Describe the emotion expressed in this image:  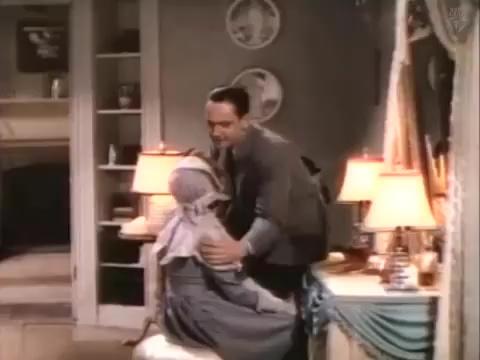
This person displays Suffering, valence and arousal with high intensity.